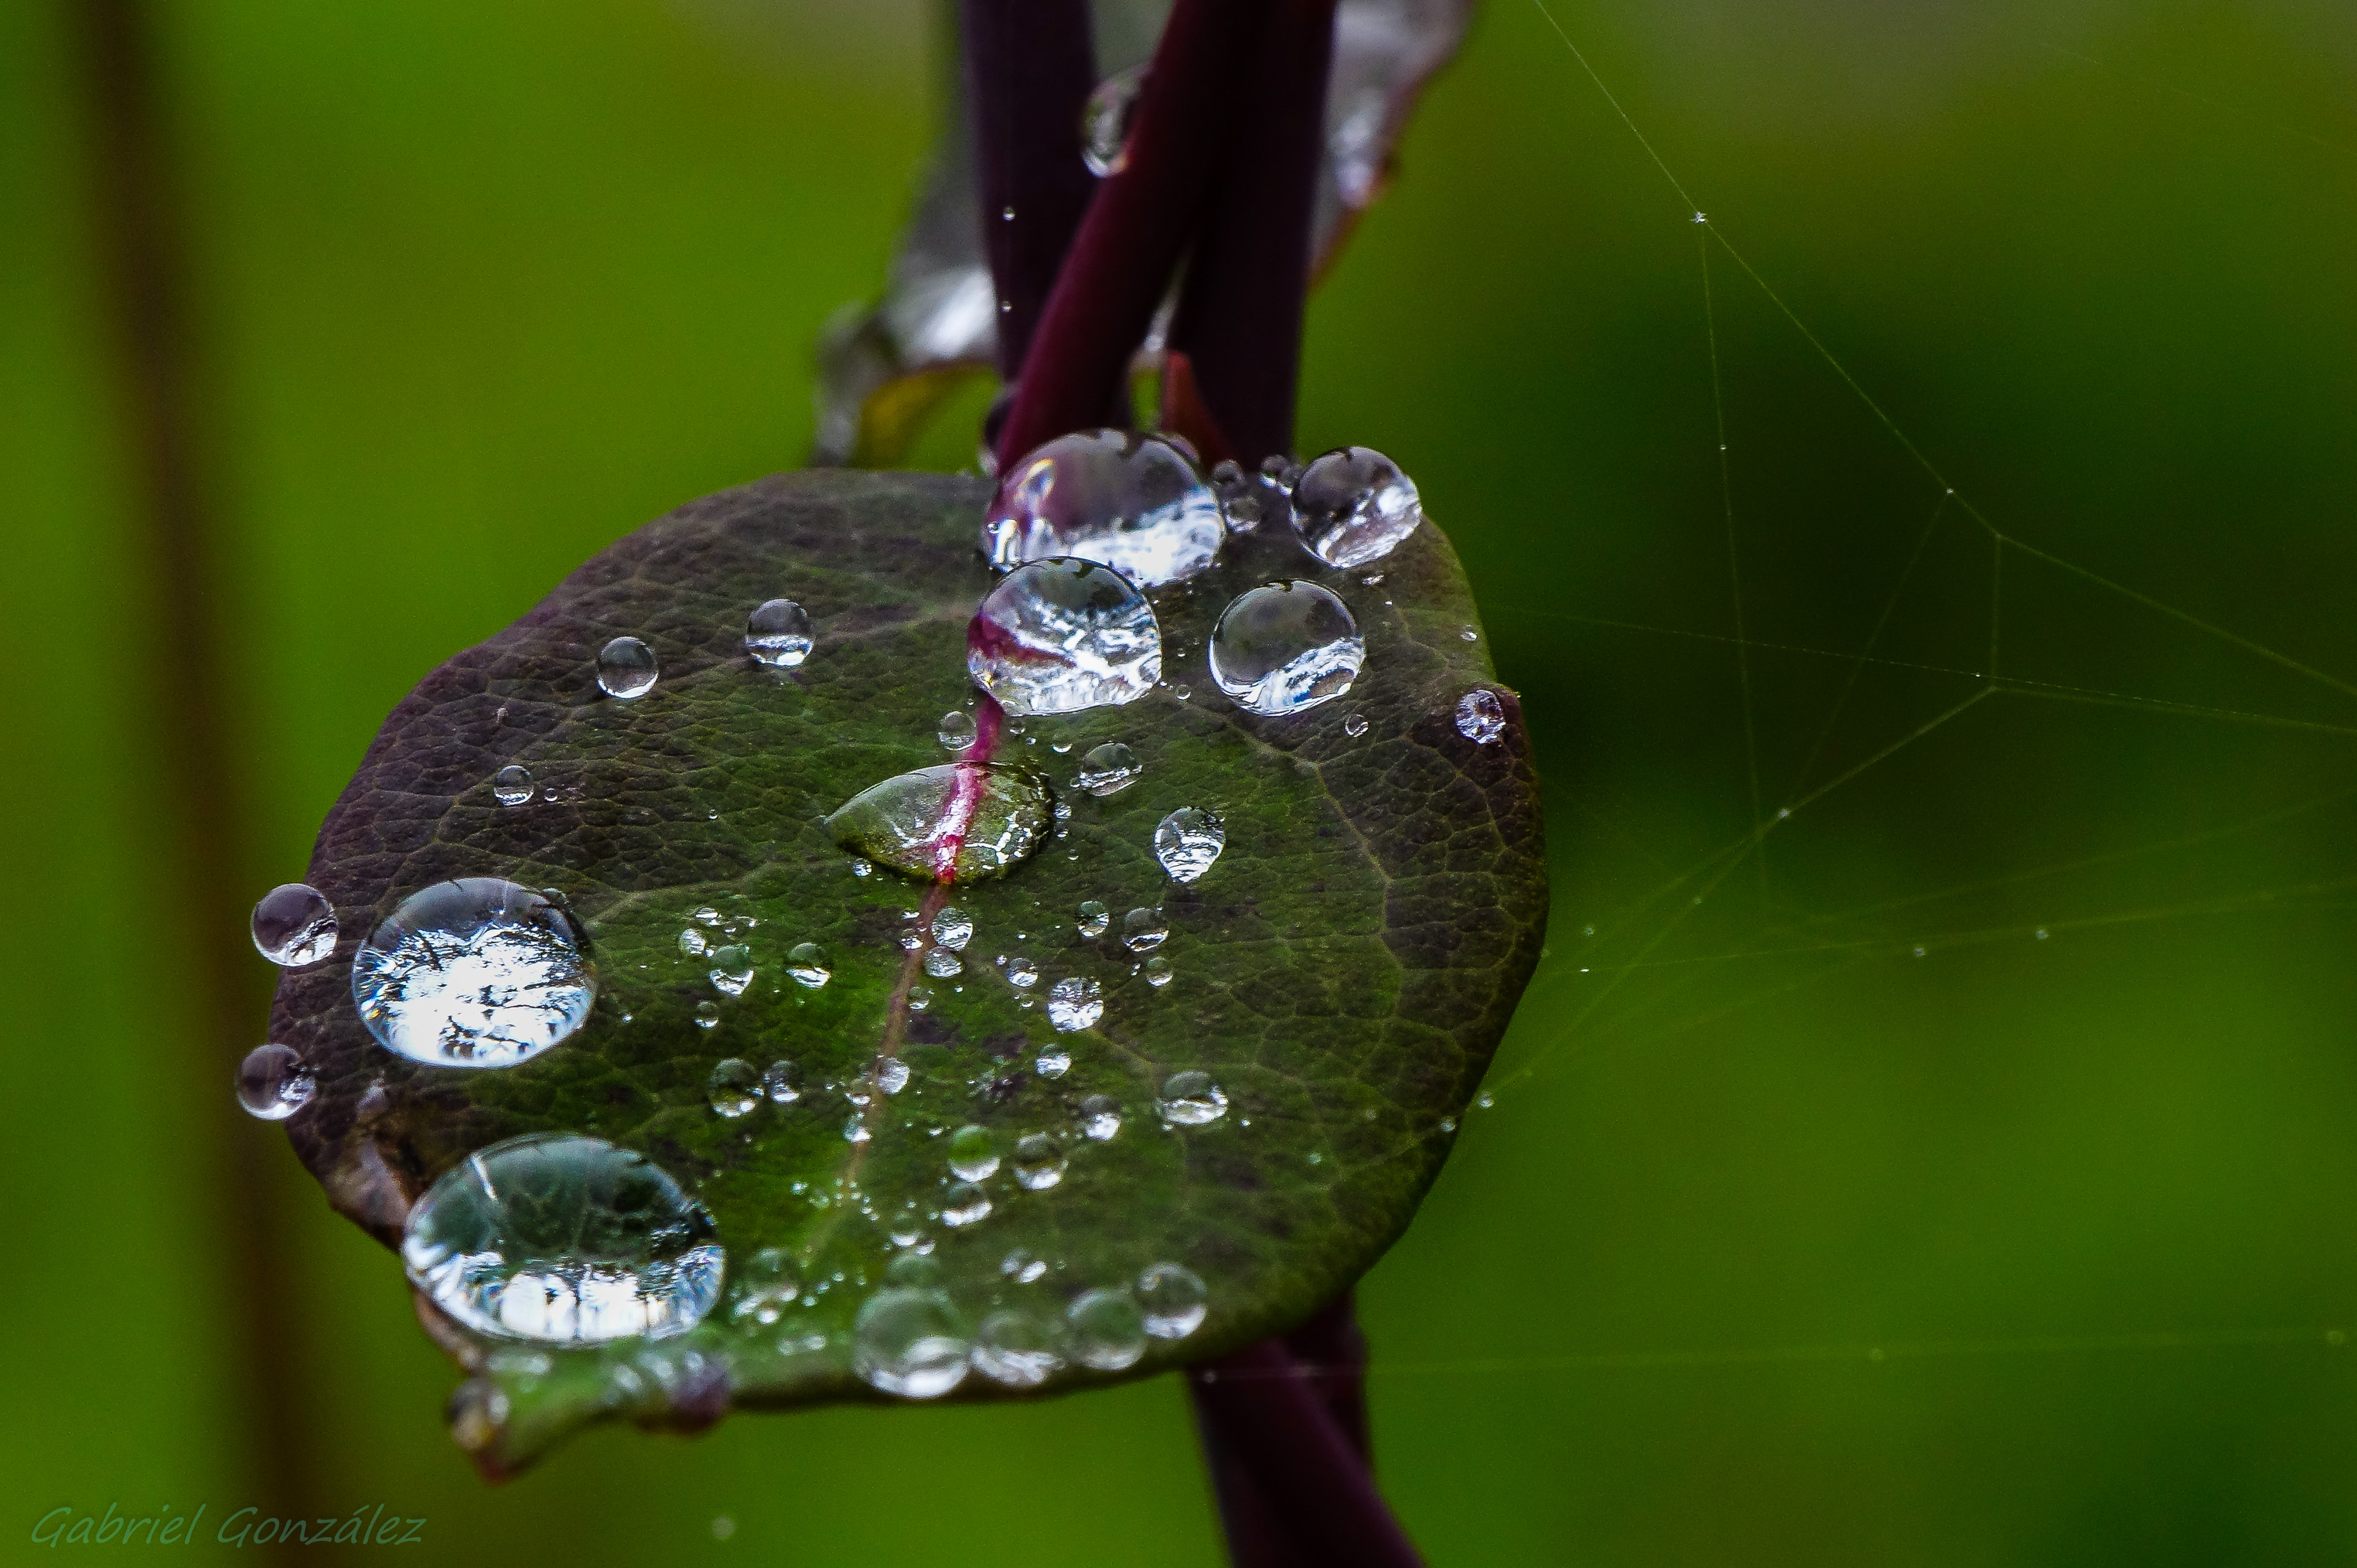
water, nature, dew, photography, leaf, flower, wildlife, green, insect, macro, biology, flora, fauna, invertebrate, flowers, close up, naturaleza, flores, moisture, ggl1, gaby1, xovesphoto, sonyrx10, rx10, marumi, gphoto, xelodegalicia, marumidhc330, macro photography, organism, gabrielcoru a